Sangai

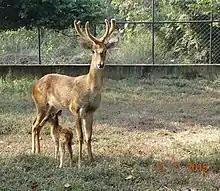
Sangai male with newborn fawn

Culturally, the sangai finds itself embedded deep into the legends and folklore of the Manipuris. Based on a popular folk legend, the sangai is interpreted as the binding soul between humans and the nature. The slaying of the sangai, an unpardonable sin, is conceived as the rude breaking up of the cordial relationship between humans and the nature. When humans love and respect the sangai, it is respecting nature. In the sangai, therefore, humans find a way of expressing their love for the nature. Socially, the sangai is the symbol of a prized possession of the state.